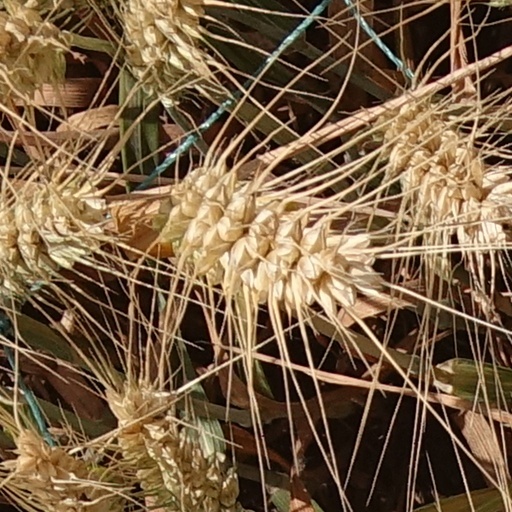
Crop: wheat